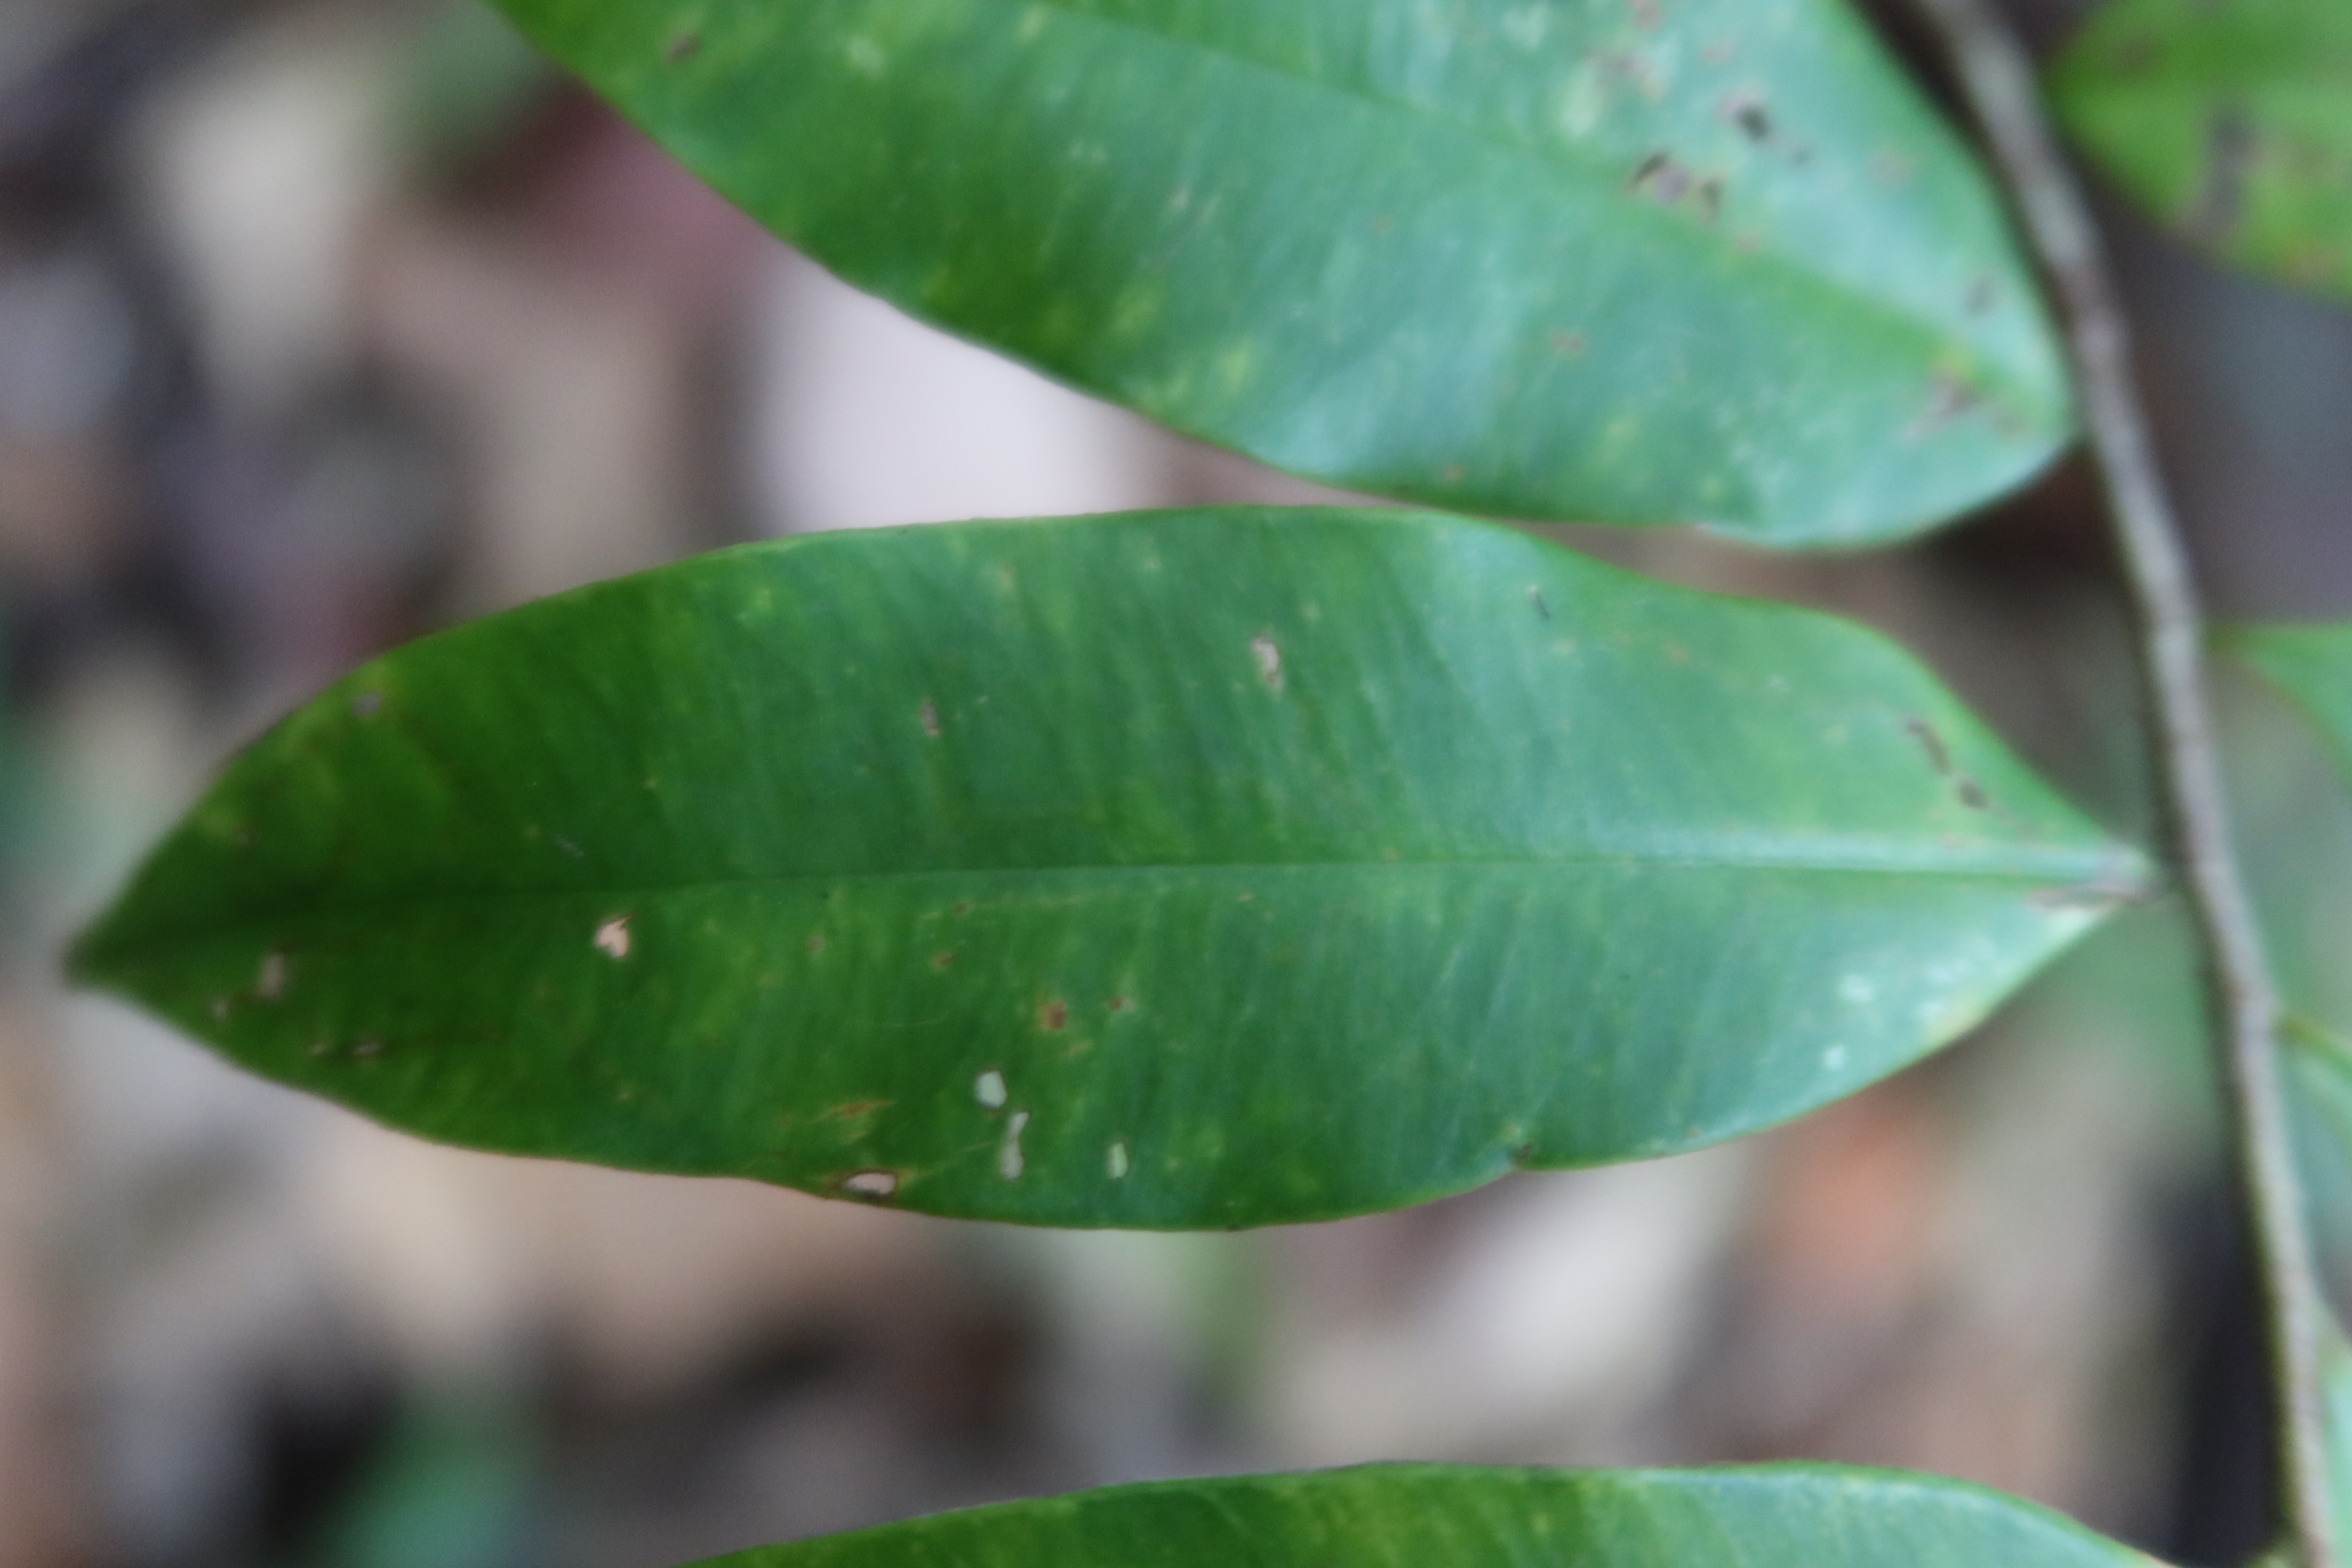
Label: Brown spots